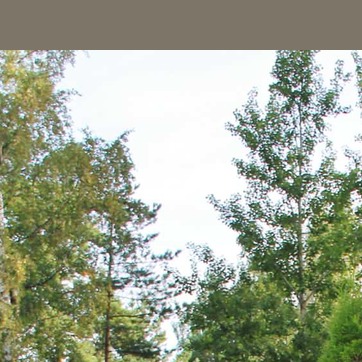
Material: sky